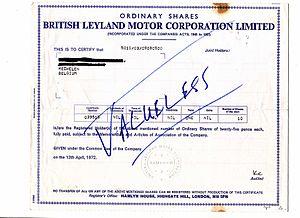
British Leyland, de son nom complet British Leyland Motor Corporation Ltd, est un ancien conglomérat d'ingénierie et de fabrication automobile anglais fondé à Londres en 1968 par la fusion de Leyland Motor Corp Ltd et de British Motor Holdings Ltd. Le groupe a été partiellement nationalisé en 1975 quand le gouvernement britannique a créé le holding British Leyland Limited, rebaptisé BL PLC en 1978.